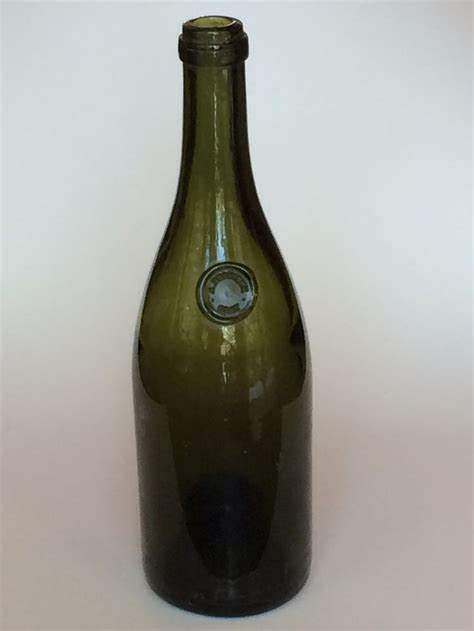
Waste category: glass